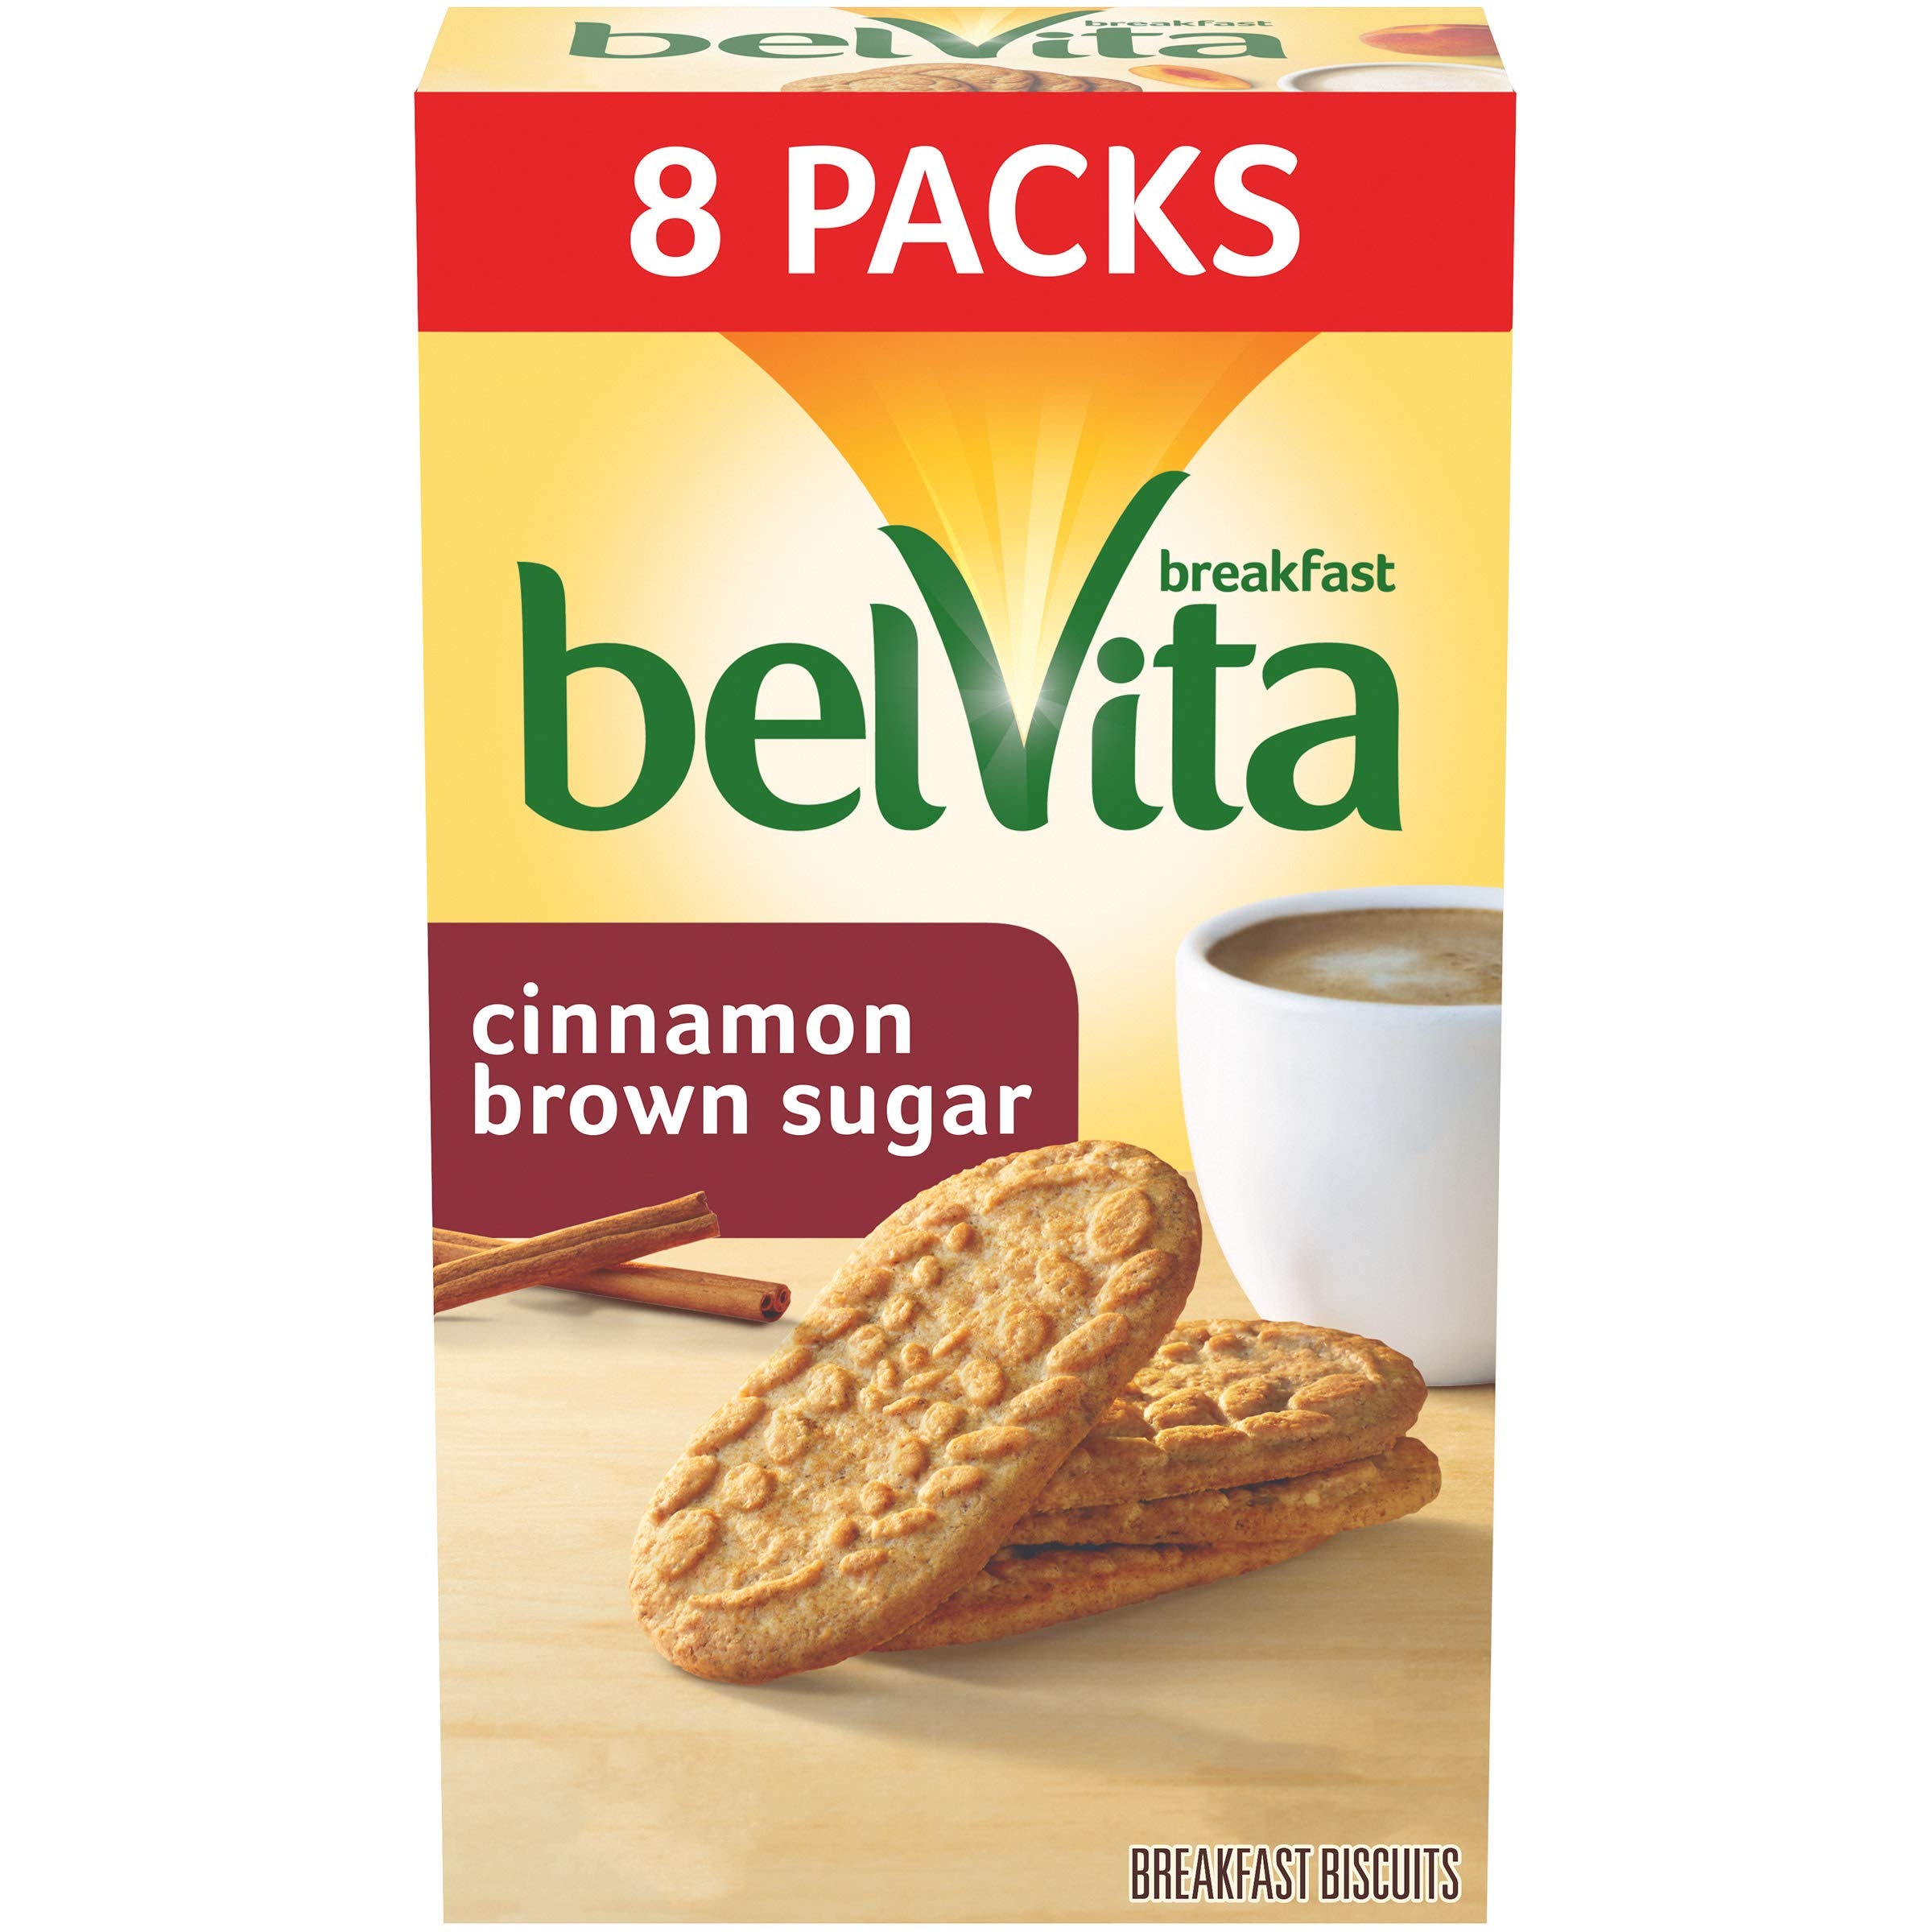
Item Name: belVita Breakfast Biscuits, Cinnamon Brown Sugar Flavor, 8 Packs (4 Biscuits Per Pack)
Value: 8.0
Unit: Count

Price: 14.9